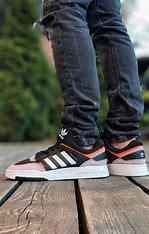
Brand: adidas
Model: Drop Step Skate